Cosimo I de' Medici

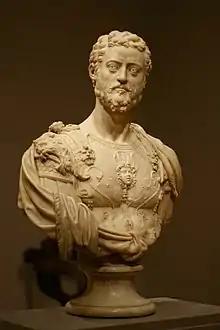
Portrait bust from the workshop of Benvenuto Cellini, ca. 1550

Up to the time of his accession, Cosimo had lived only in Mugello (the ancestral homeland of the Medici family) and was almost unknown in Florence. However, many of the influential men in the city favoured him as the new duke. Several hoped to rule through him, thereby enriching themselves at the state's expense. However, as the Florentine literatus Benedetto Varchi famously put it, "The innkeeper's reckoning was different from the glutton's." Cosimo proved strong-willed, astute and ambitious and soon rejected the clause he had signed that entrusted much of the power of the Florentine duchy to a Council of Forty-Eight.